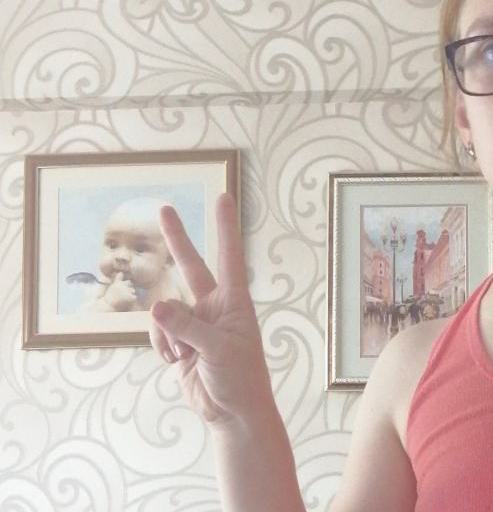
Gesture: peace